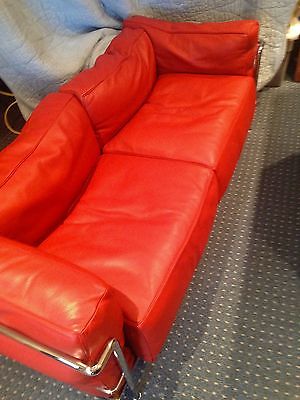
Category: sofa